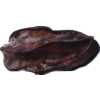
Label: carambola